Caning of Charles Sumner

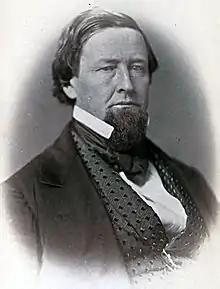
Representative Henry A. Edmundson also advised Brooks and was with him during the assault on Sumner

Sumner was knocked down and trapped under the heavy desk that was bolted to the floor. His chair, which was pulled up to his desk, moved back and forth on a track; Sumner either could not or did not think to slide his chair back to escape, so it pinned him under his desk. Brooks continued to strike Sumner until Sumner rose to his feet and ripped the desk from the floor in an effort to get away from Brooks. By this time, Sumner was blinded by his own blood. He staggered up the aisle and, arms outstretched, vainly attempted to defend himself, but that made him an even larger and easier target for Brooks, who continued to beat him across the head, face, and shoulders "to the full extent of [my] power". Brooks did not stop when his cane snapped; he continued thrashing Sumner with the piece that held the gold head. Sumner stumbled and reeled convulsively, "Oh Lord," he gasped, "Oh! Oh!" Near the end of the attack, Sumner collapsed unconscious, although shortly before he succumbed, he "bellowed like a calf" according to Brooks. Brooks grabbed the falling Sumner, held him up by the lapel with one hand, and continued to lash out at him with the cane in the other. Several other Senators and Representatives attempted to help Sumner, but were blocked by Edmundson, who yelled at the spectators to leave Brooks and Sumner alone, and Keitt, who brandished his own cane and a pistol, and shouted, "Let them be!" and "Let them alone, God damn you, let them alone!"